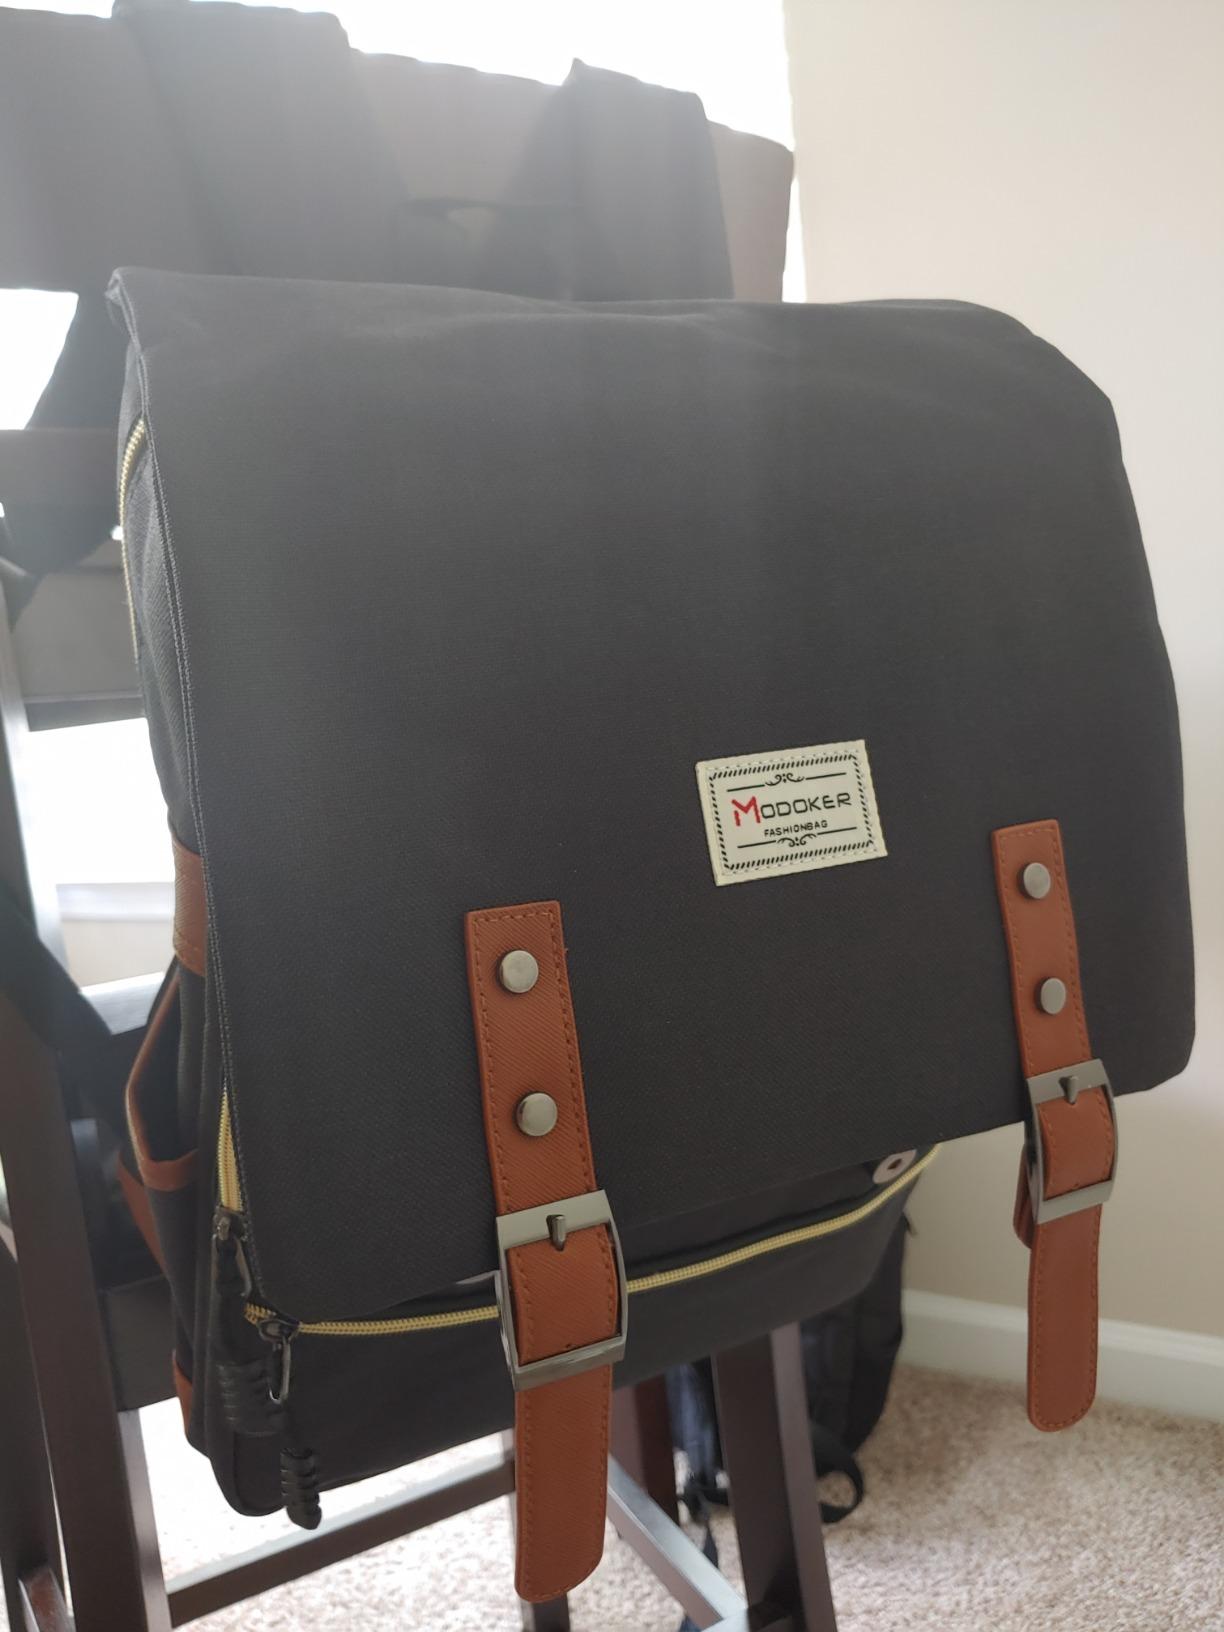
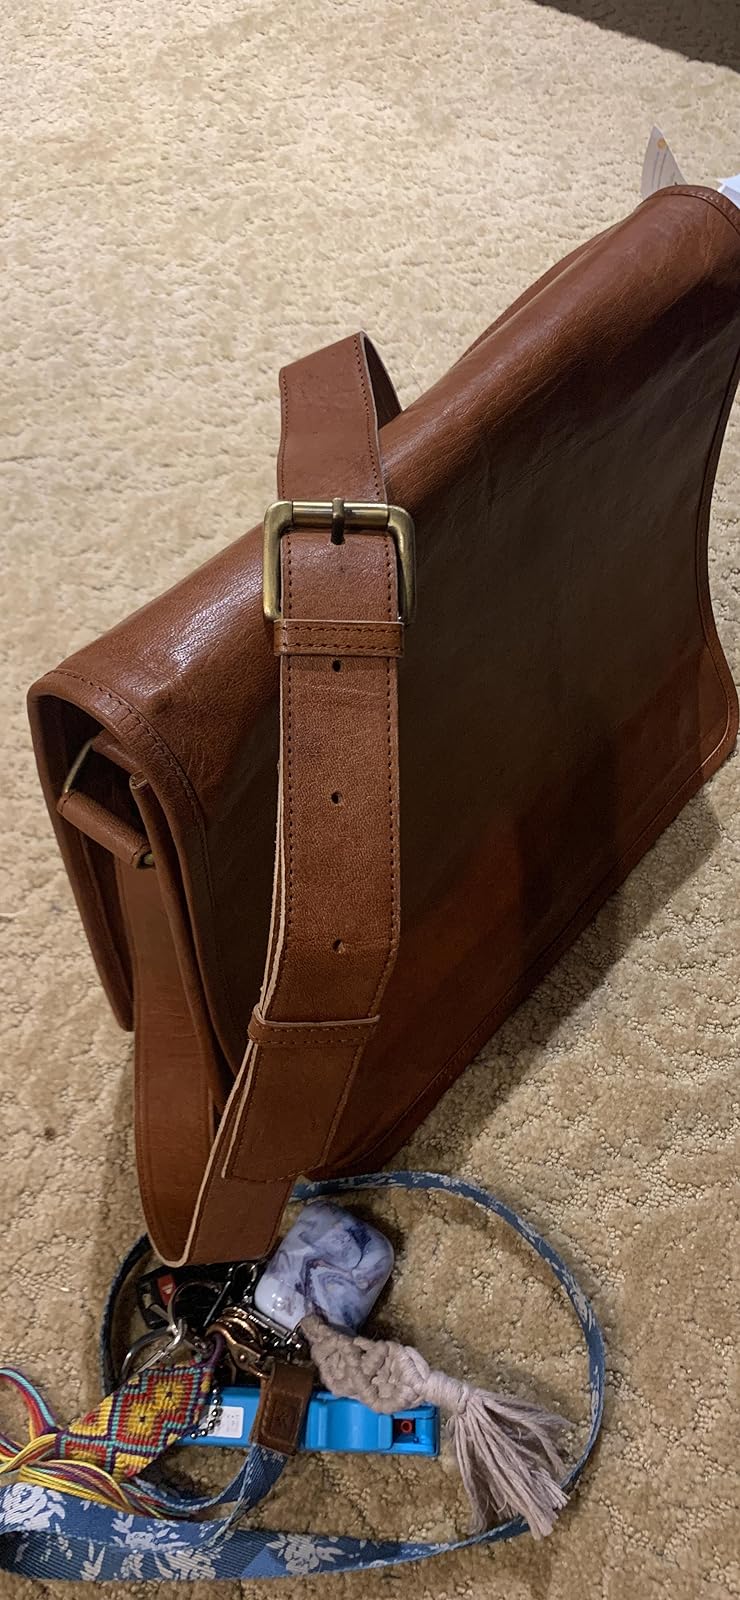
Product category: bag
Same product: no